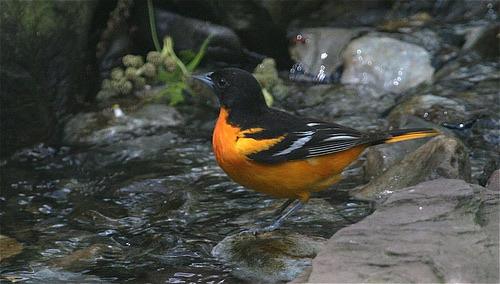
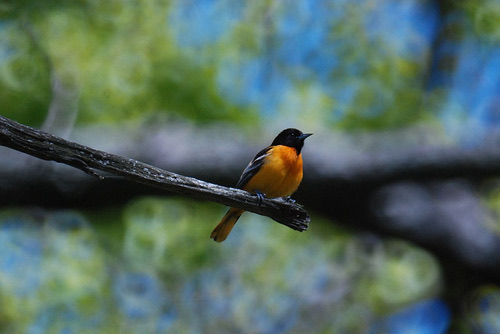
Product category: misc
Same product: yes